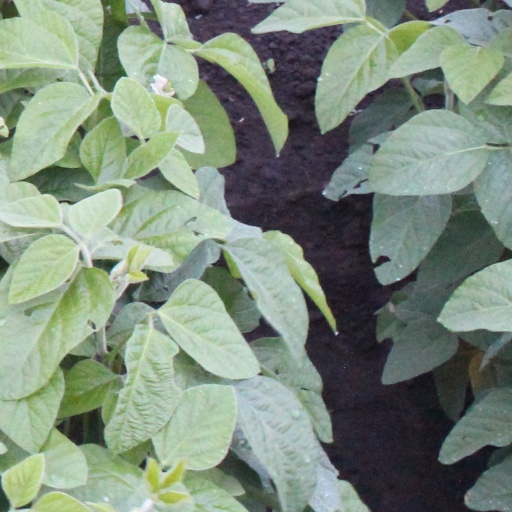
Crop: soybean